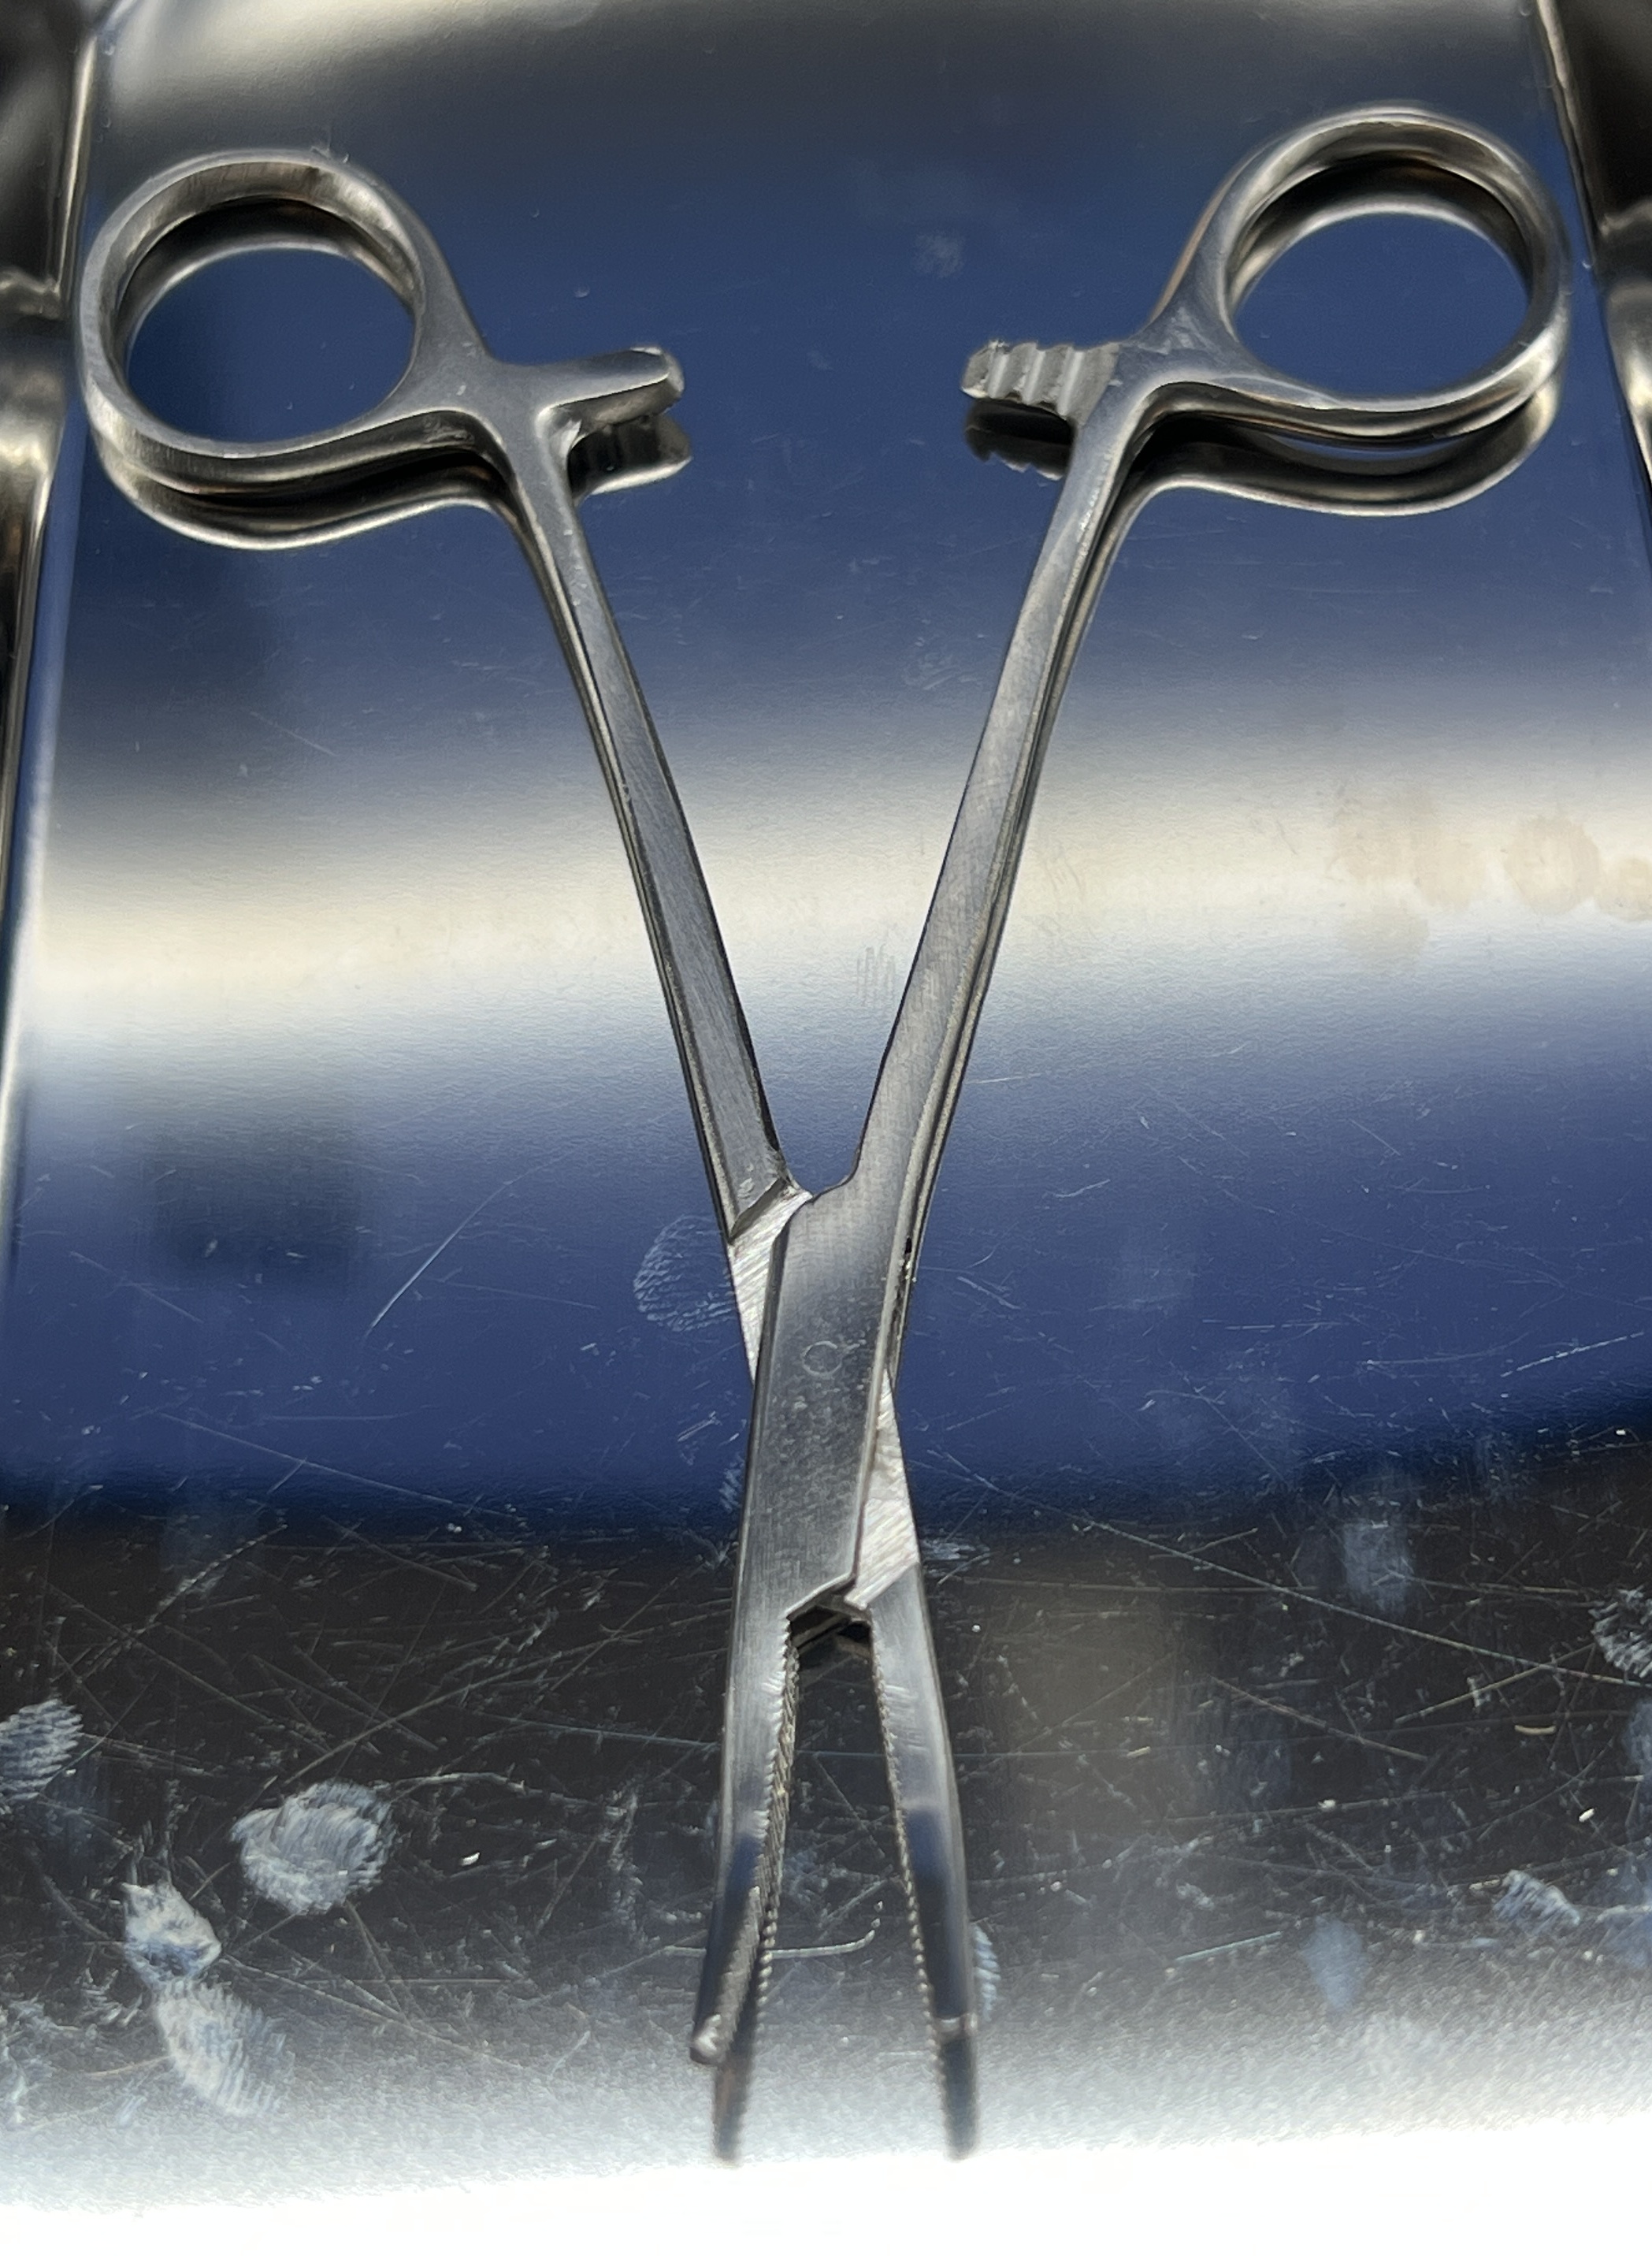
Hinged instrument state: open